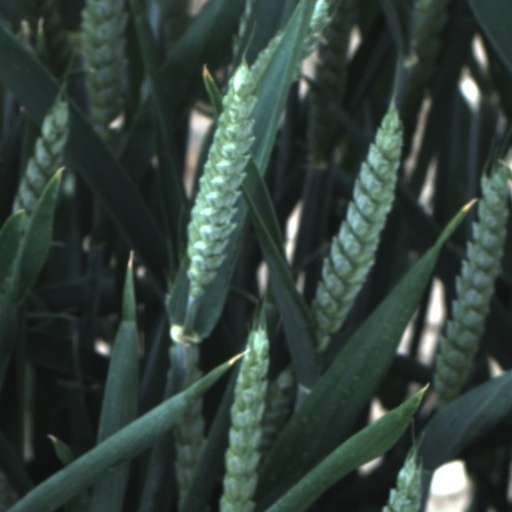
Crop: wheat